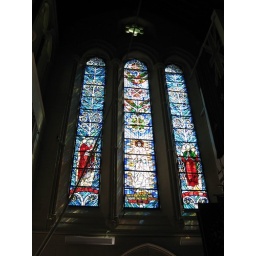
Newest Stained glass in Cathedral. Represents NZ flora and fauna.